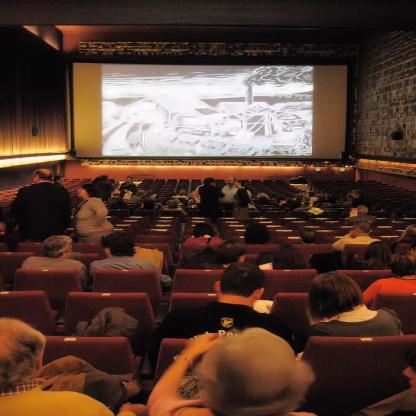
Scene: Indoor